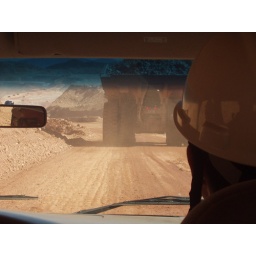
View from inside our car. bear in mind the truck in front is over 100m away!